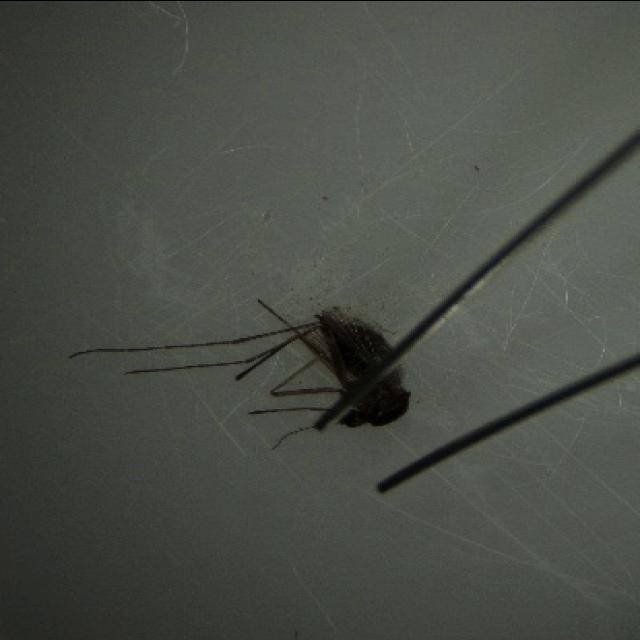
Species: aedes_vexans